Jamie Dixon

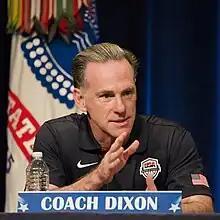
Dixon in 2014

James Patrick Dixon II (born November 10, 1965) is an American college basketball coach who is the head coach of the TCU Horned Frogs men's team, where he played college ball. He previously served as the head coach of the University of Pittsburgh men's basketball team from 2003 through 2016.